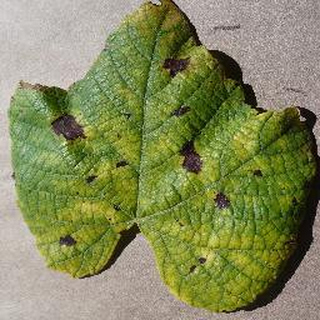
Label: grape_leaf_blight